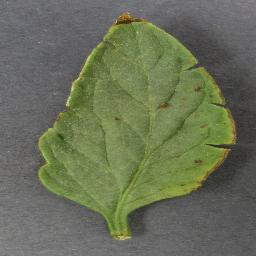
Label: Tomato___Bacterial_spot